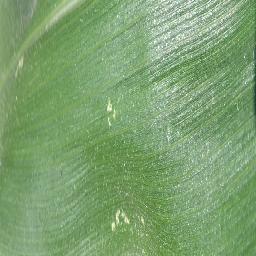
Label: Corn___healthy